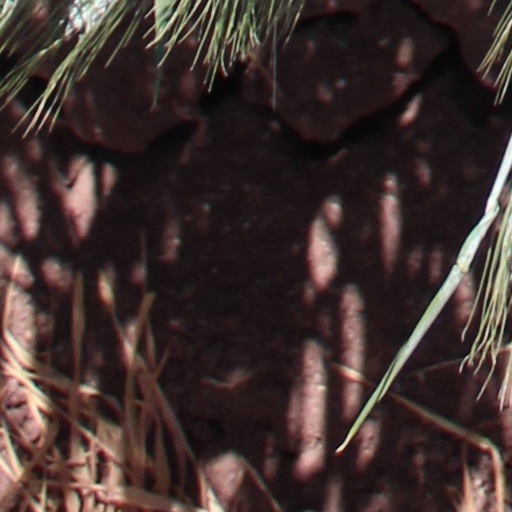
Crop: wheat